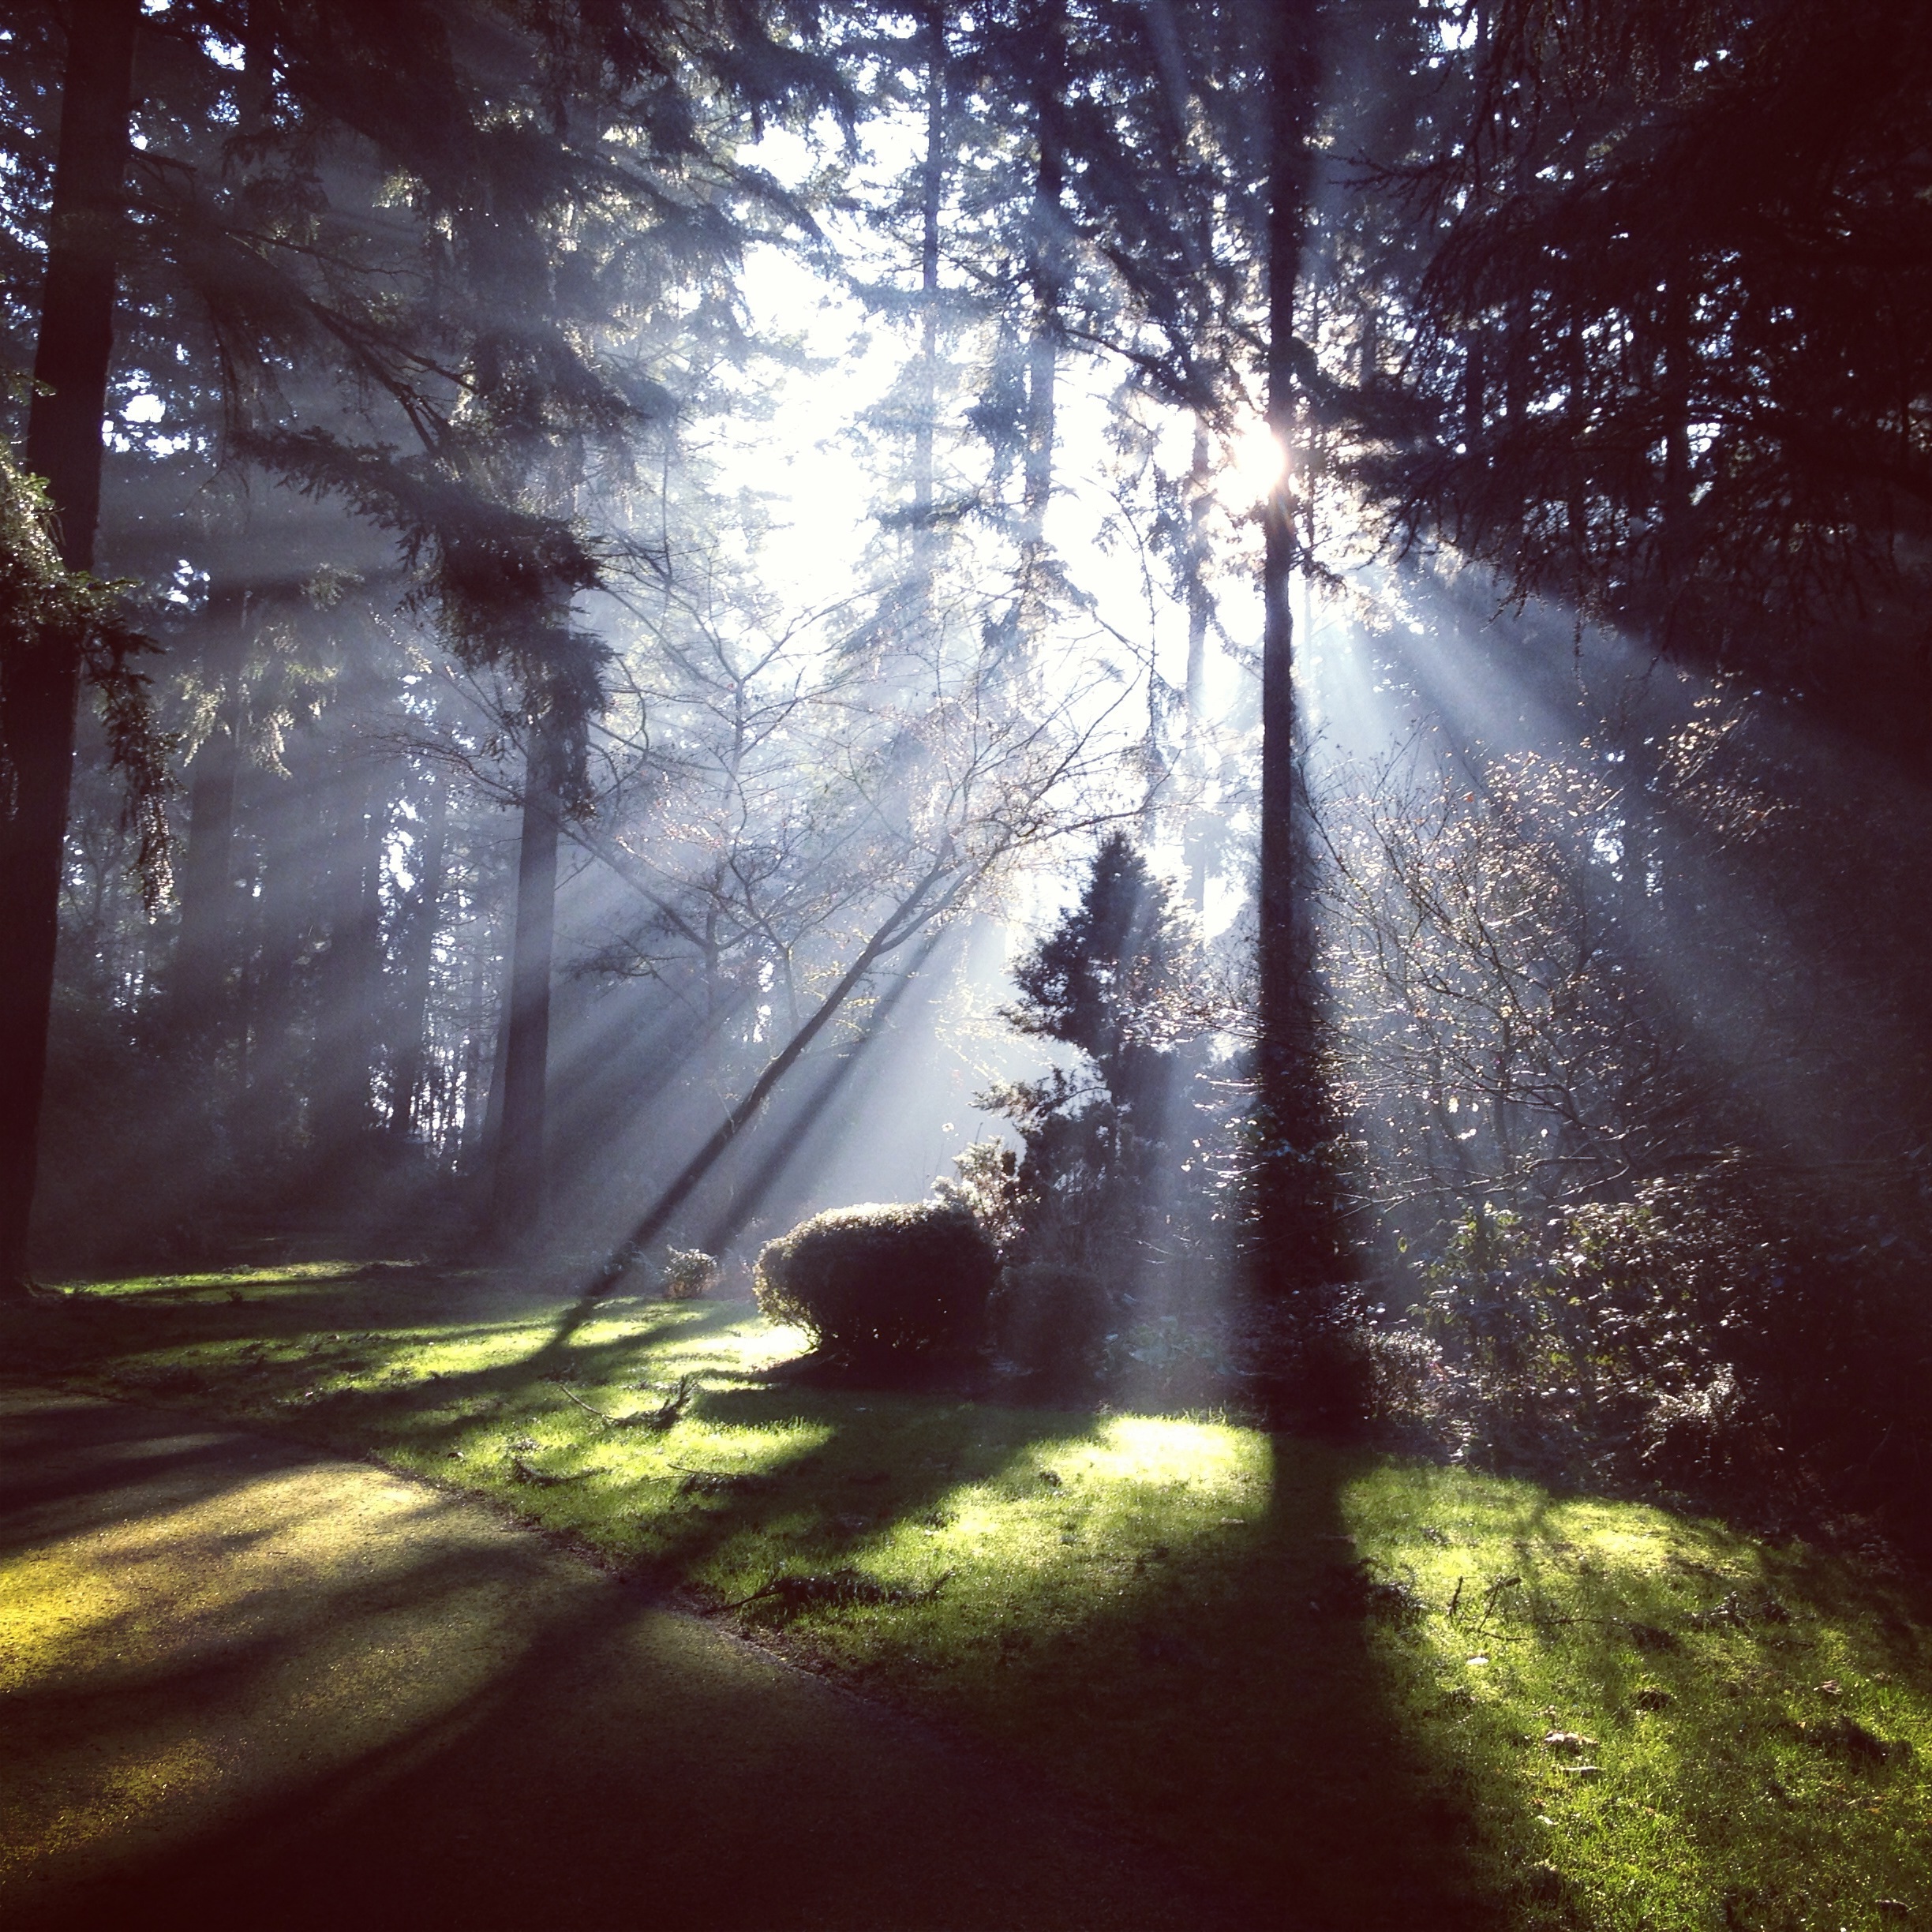
tree, nature, forest, grass, branch, light, plant, wood, sunshine, sun, fog, mist, night, sunlight, morning, leaf, atmosphere, environment, foliage, reflection, scenic, autumn, weather, darkness, sunburst, season, shadows, vegetation, bright, rays, woodland, habitat, sunbeam, through, atmospheric phenomenon, woody plant